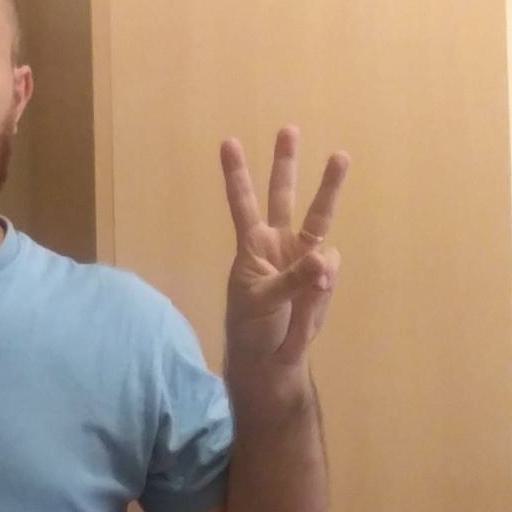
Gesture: three